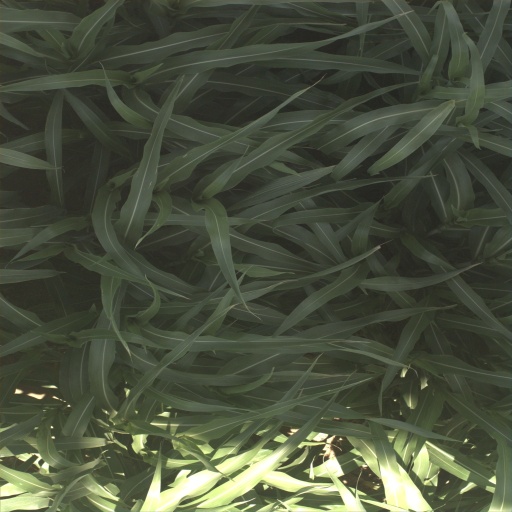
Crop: sorghum